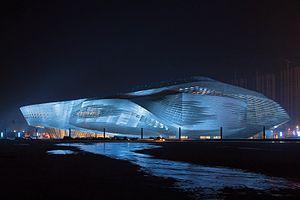
L'architecture et l'urbanisme contemporains en Chine sont issus de la mutation rapide, après 1976-78, de l'économie de la république populaire de Chine avec le passage d'une économie planifiée à une économie socialiste de marché. Mais la Chine n'a, pour autant, jamais tourné le dos à son identité communiste.